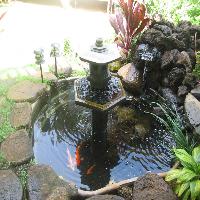
Weather: sun or clear